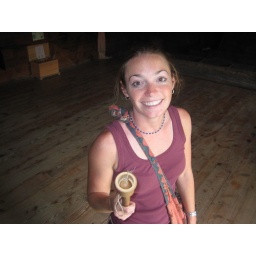
It took Courtney a few tries to make the ball in the cup